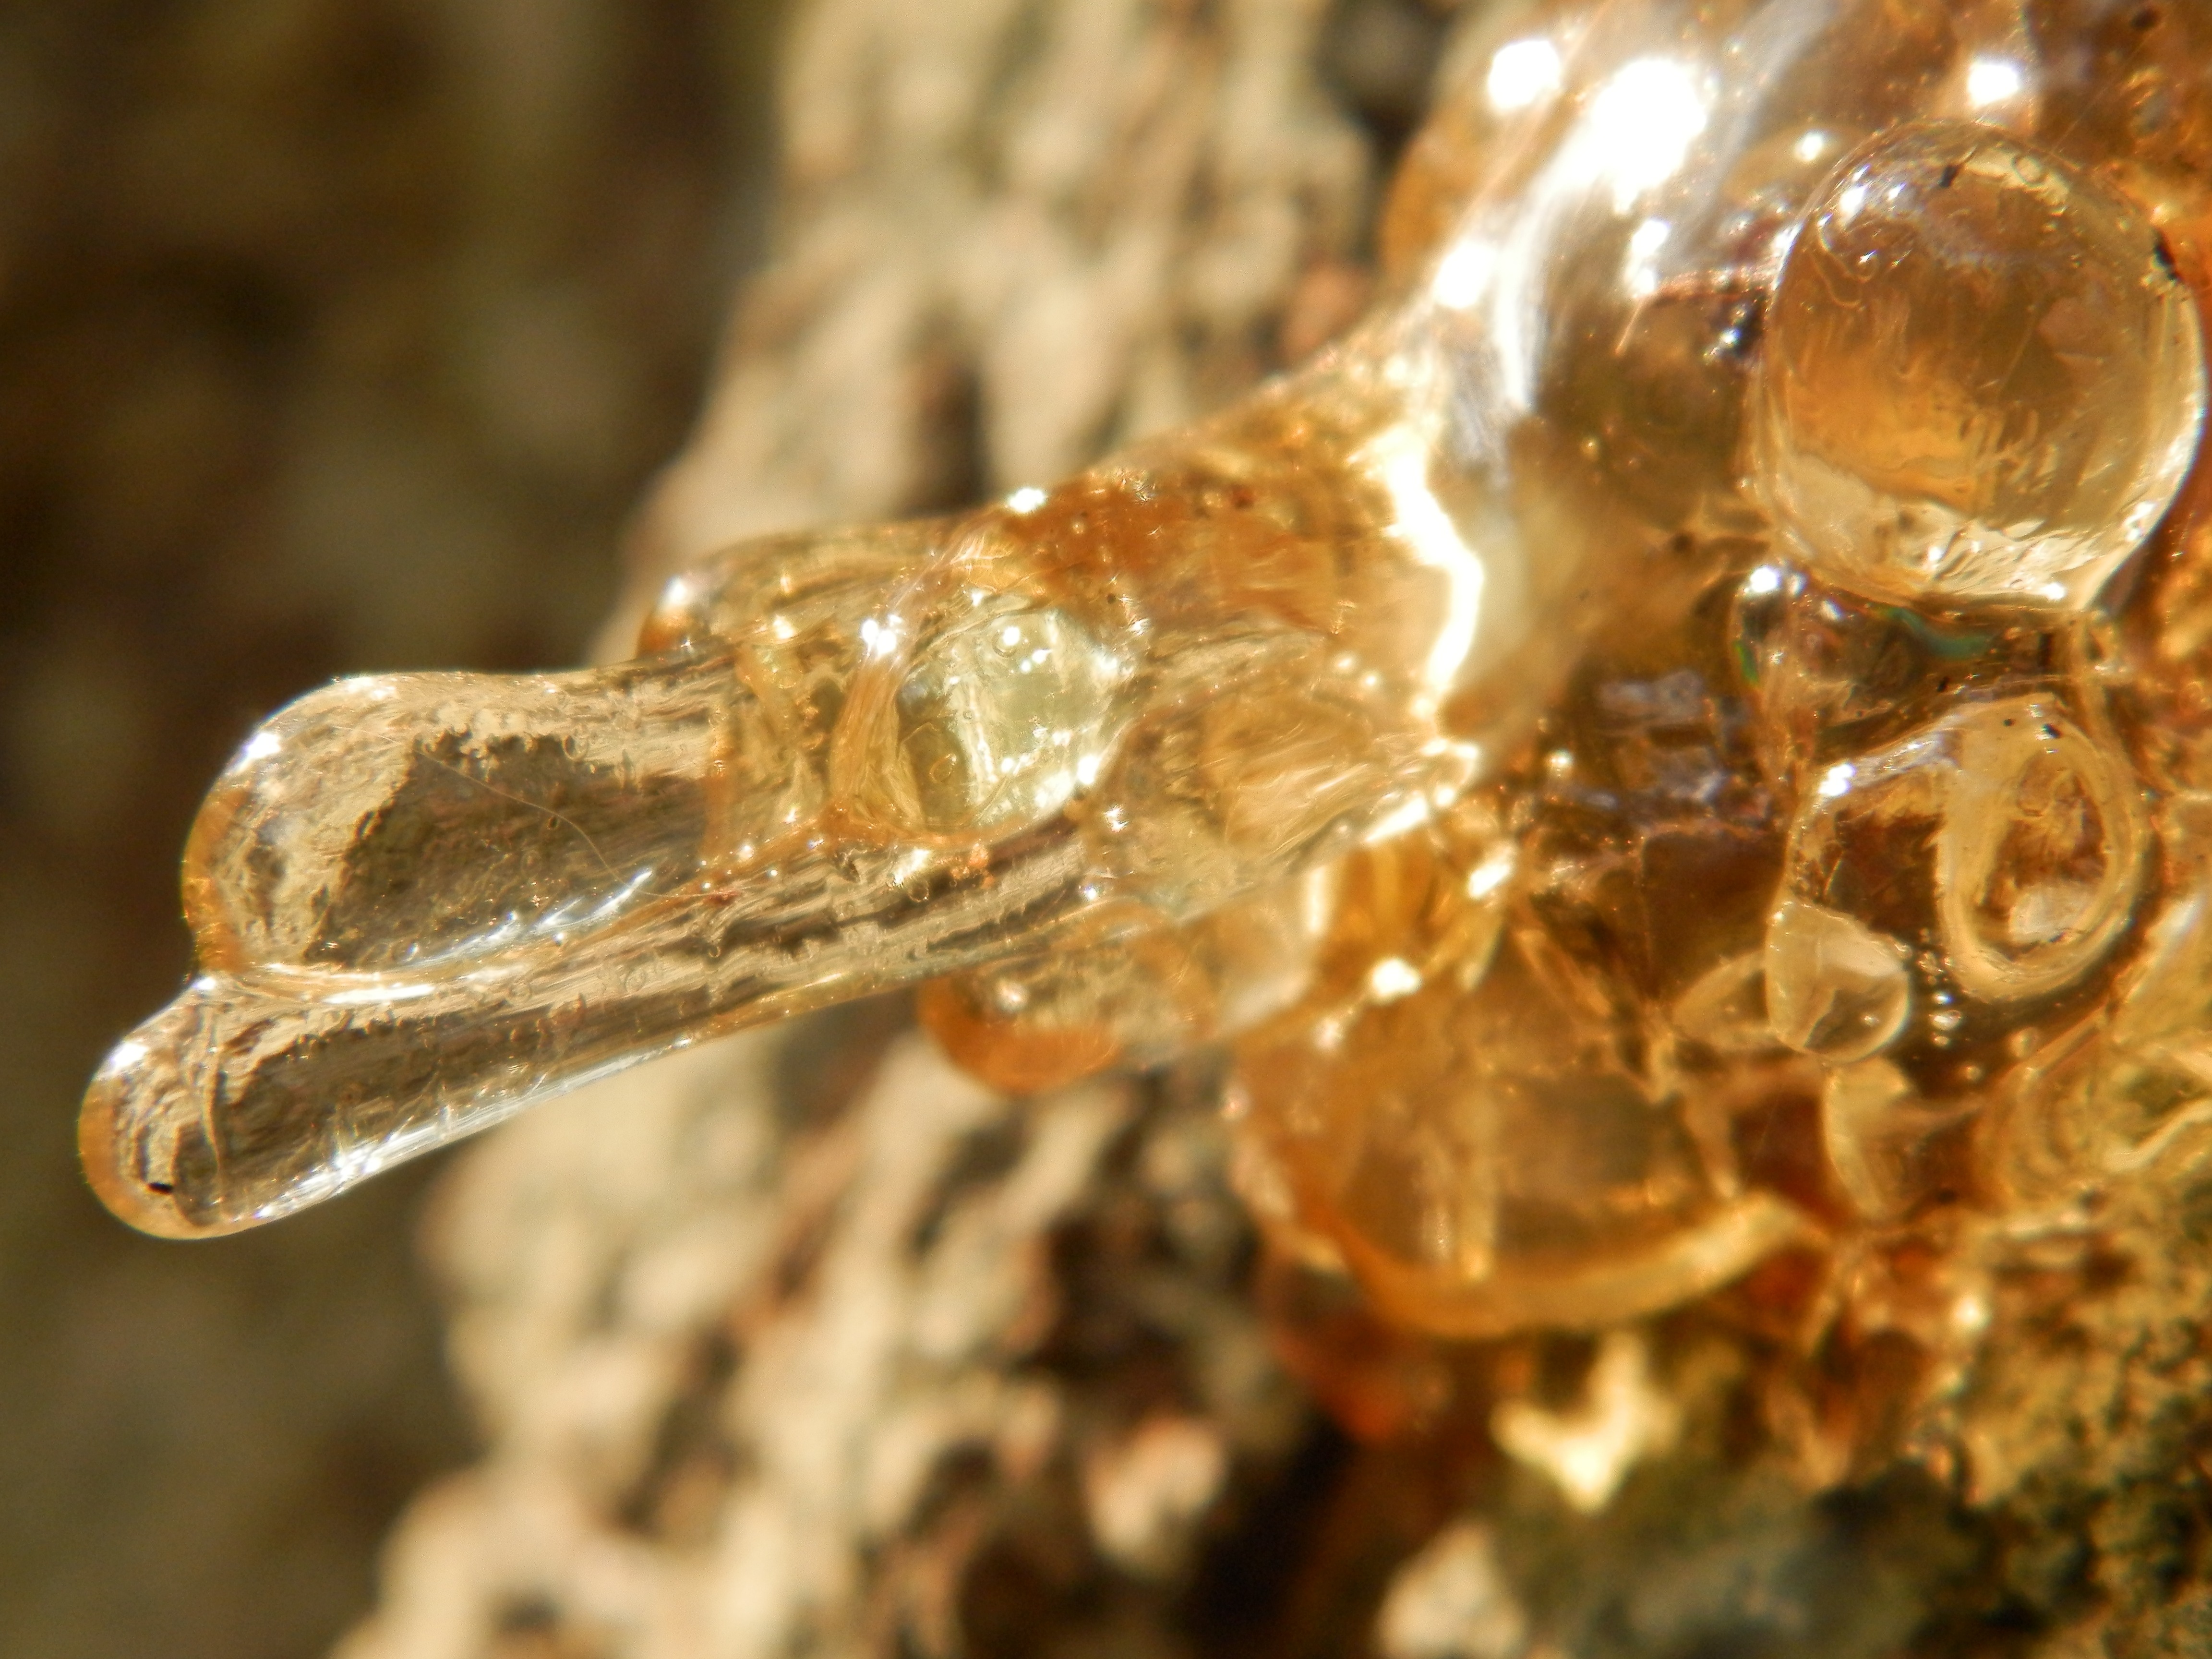
tree, water, drop, liquid, photography, leaf, trunk, bark, insect, dried, fauna, material, invertebrate, close up, gum, sap, macro photography